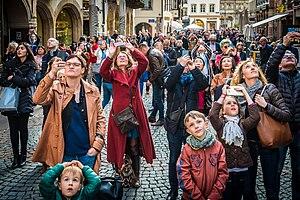
La foule réunie devant la cathédrale Notre-Dame de Strasbourg le 17 avril 2019 à 18h50, pendant la sonnerie des cloches en solidarité avec le diocèse de Paris suite à l’incendie de Notre-Dame de Paris.
L’incendie de Notre-Dame de Paris est un incendie majeur survenu à la cathédrale Notre-Dame de Paris, les 15 et 16 avril 2019, pendant près de 15 heures.